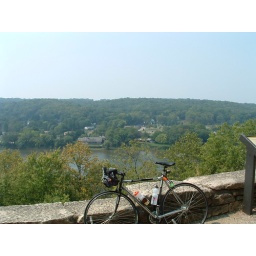
andy's road bike strikes a pose. notice that the seat is in an discomfort-causing position...